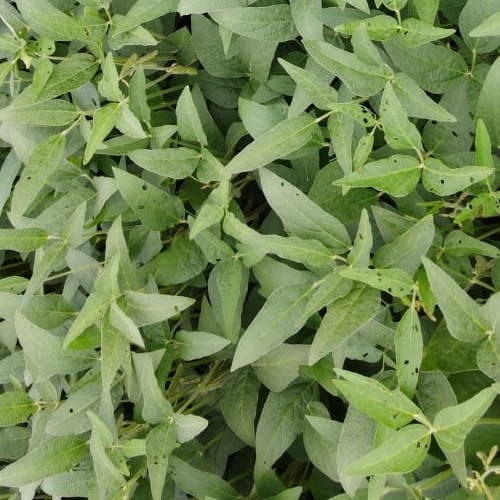
Label: Diabrotica_speciosa